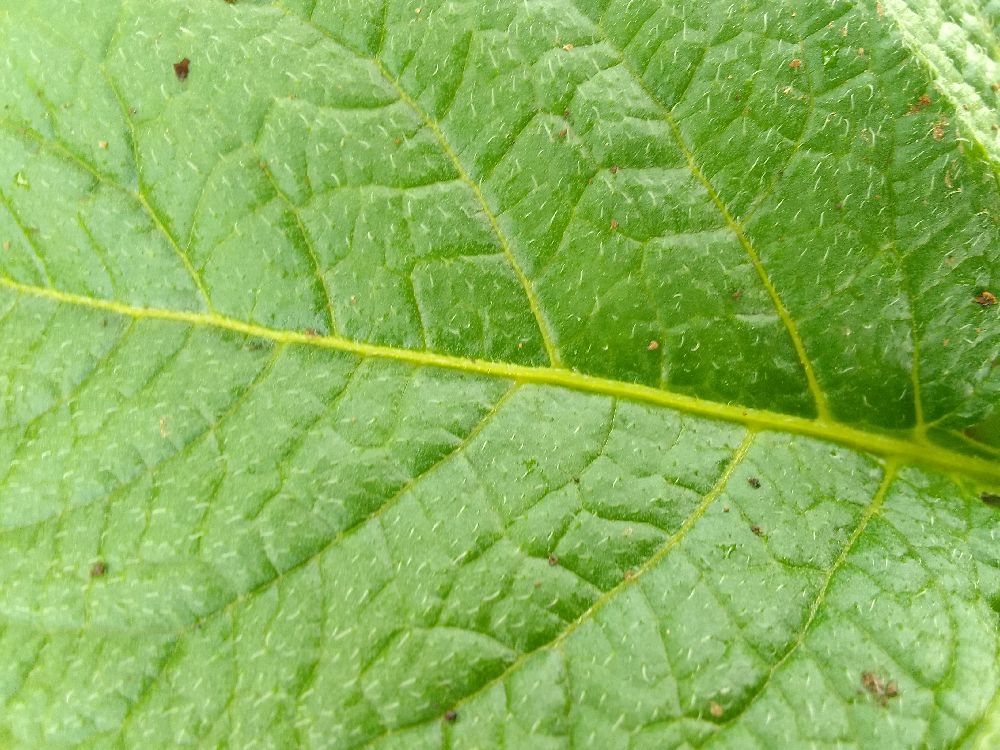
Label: Healthy